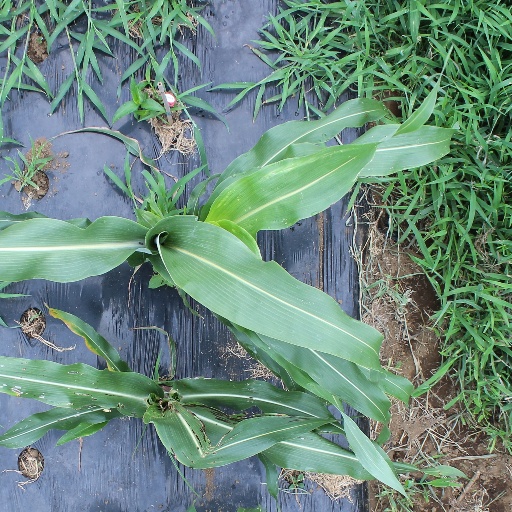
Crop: sorghum